Georg Balthasar Metzger

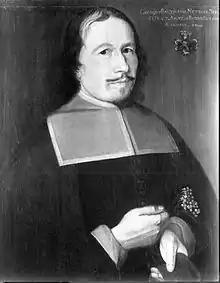
Georg Balthasar Metzger (1623–1687)

Georg Balthasar Metzger (23 September 1623 – 9 October 1687) was a German physician and scientist notable as one of the four founding members of the Academy of Sciences Leopoldina in Schweinfurt.